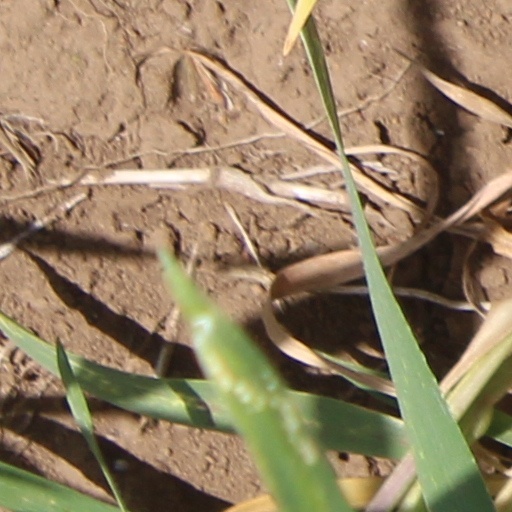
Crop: wheat